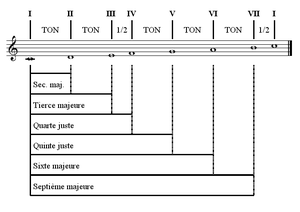
Description
En théorie de la musique, le mode majeur définit une classe de gammes diatoniques caractérisées par les intervalles suivants :